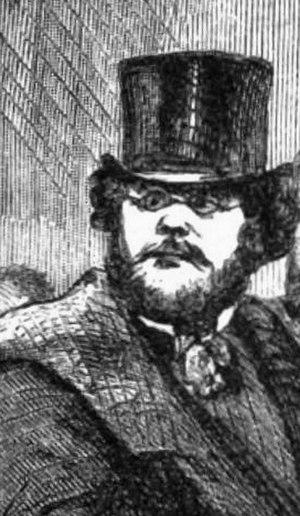
Theodore Alexander Weber, né le 11 mai 1838 à Leipzig, et mort en mars 1907 à Paris, est un artiste peintre allemand naturalisé français en 1878.